Abbey of Our Lady of Gethsemani

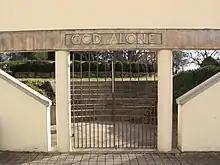
Gardens entrance gate.

Life at Gethsemani at this time was exceedingly harsh. Shortly after their arrival, Proust came down with pneumonia and nearly died—recovering only after being administered the Last Rites. By 1849 the fledgling community had torn down the old cabins on the property and constructed a second chapel, and soon began planning for the construction of a monastery. Proust returned to France in the summer of 1849 to raise funds for construction. At this time the Order was receiving offers from several bishops in other states that wished to have the Order move there to establish monasteries. Proust refused them all because he wanted to establish at least one monastery before expanding, and Gethsemani would be that place. So, in 1851, the grounds at Gethsemani were declared the "Proto-Abbey of the New World" and Proust became Dom Eutropius Proust—first Abbot of Gethsemani.